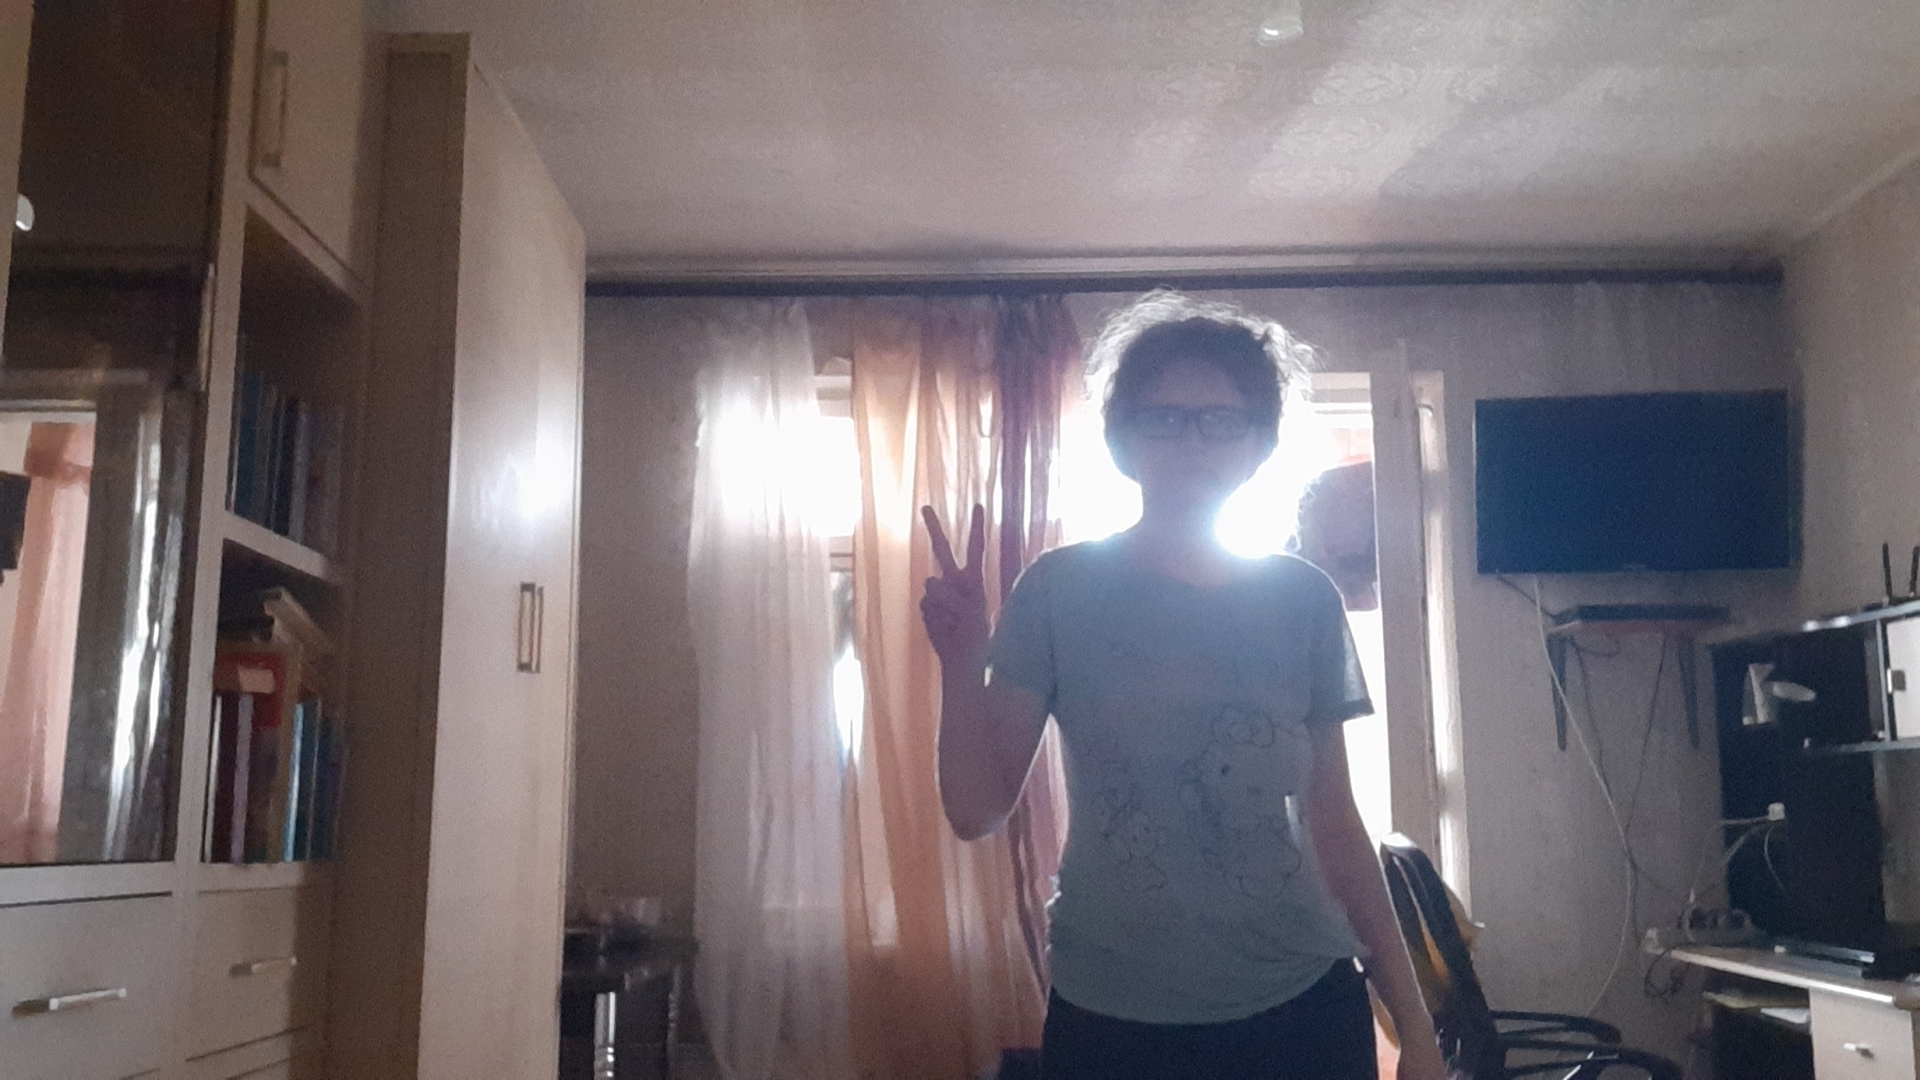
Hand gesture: peace